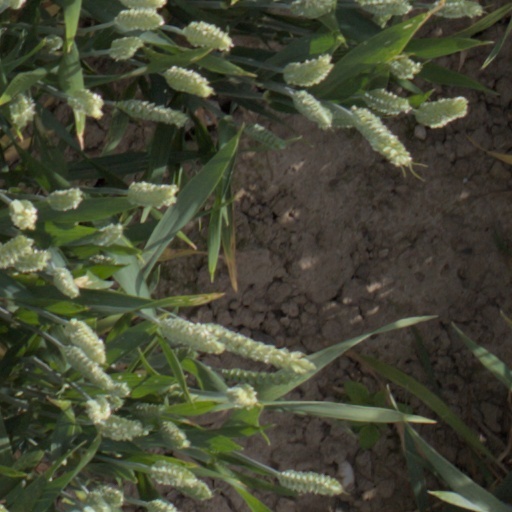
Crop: wheat